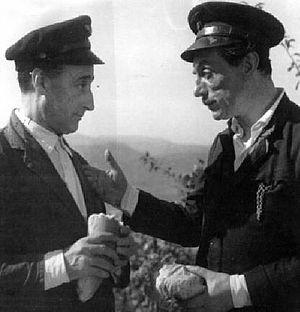
Eduardo De Filippo était un acteur, dramaturge, réalisateur et scénariste italien.
Naples millionaire est un film italien réalisé par Eduardo De Filippo, sorti en 1950.